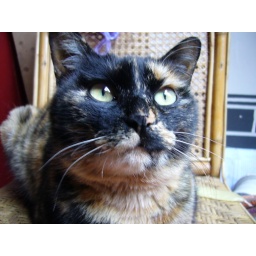
Lovely cat in the guest house